Killing of Daunte Wright

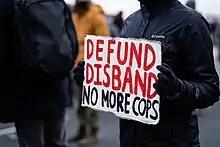
A protest sign with the words "defund / disband / no more cops"

The NAACP released a statement saying "Whether it be carelessness and negligence, or a blatant modern-day lynching, the result is the same. Another Black man has died at the hands of police." Angela Rose Myers, president of the organization's Minnesota chapter, said at a press conference, “Black leaders are not playing, we are done dying in Minnesota.”